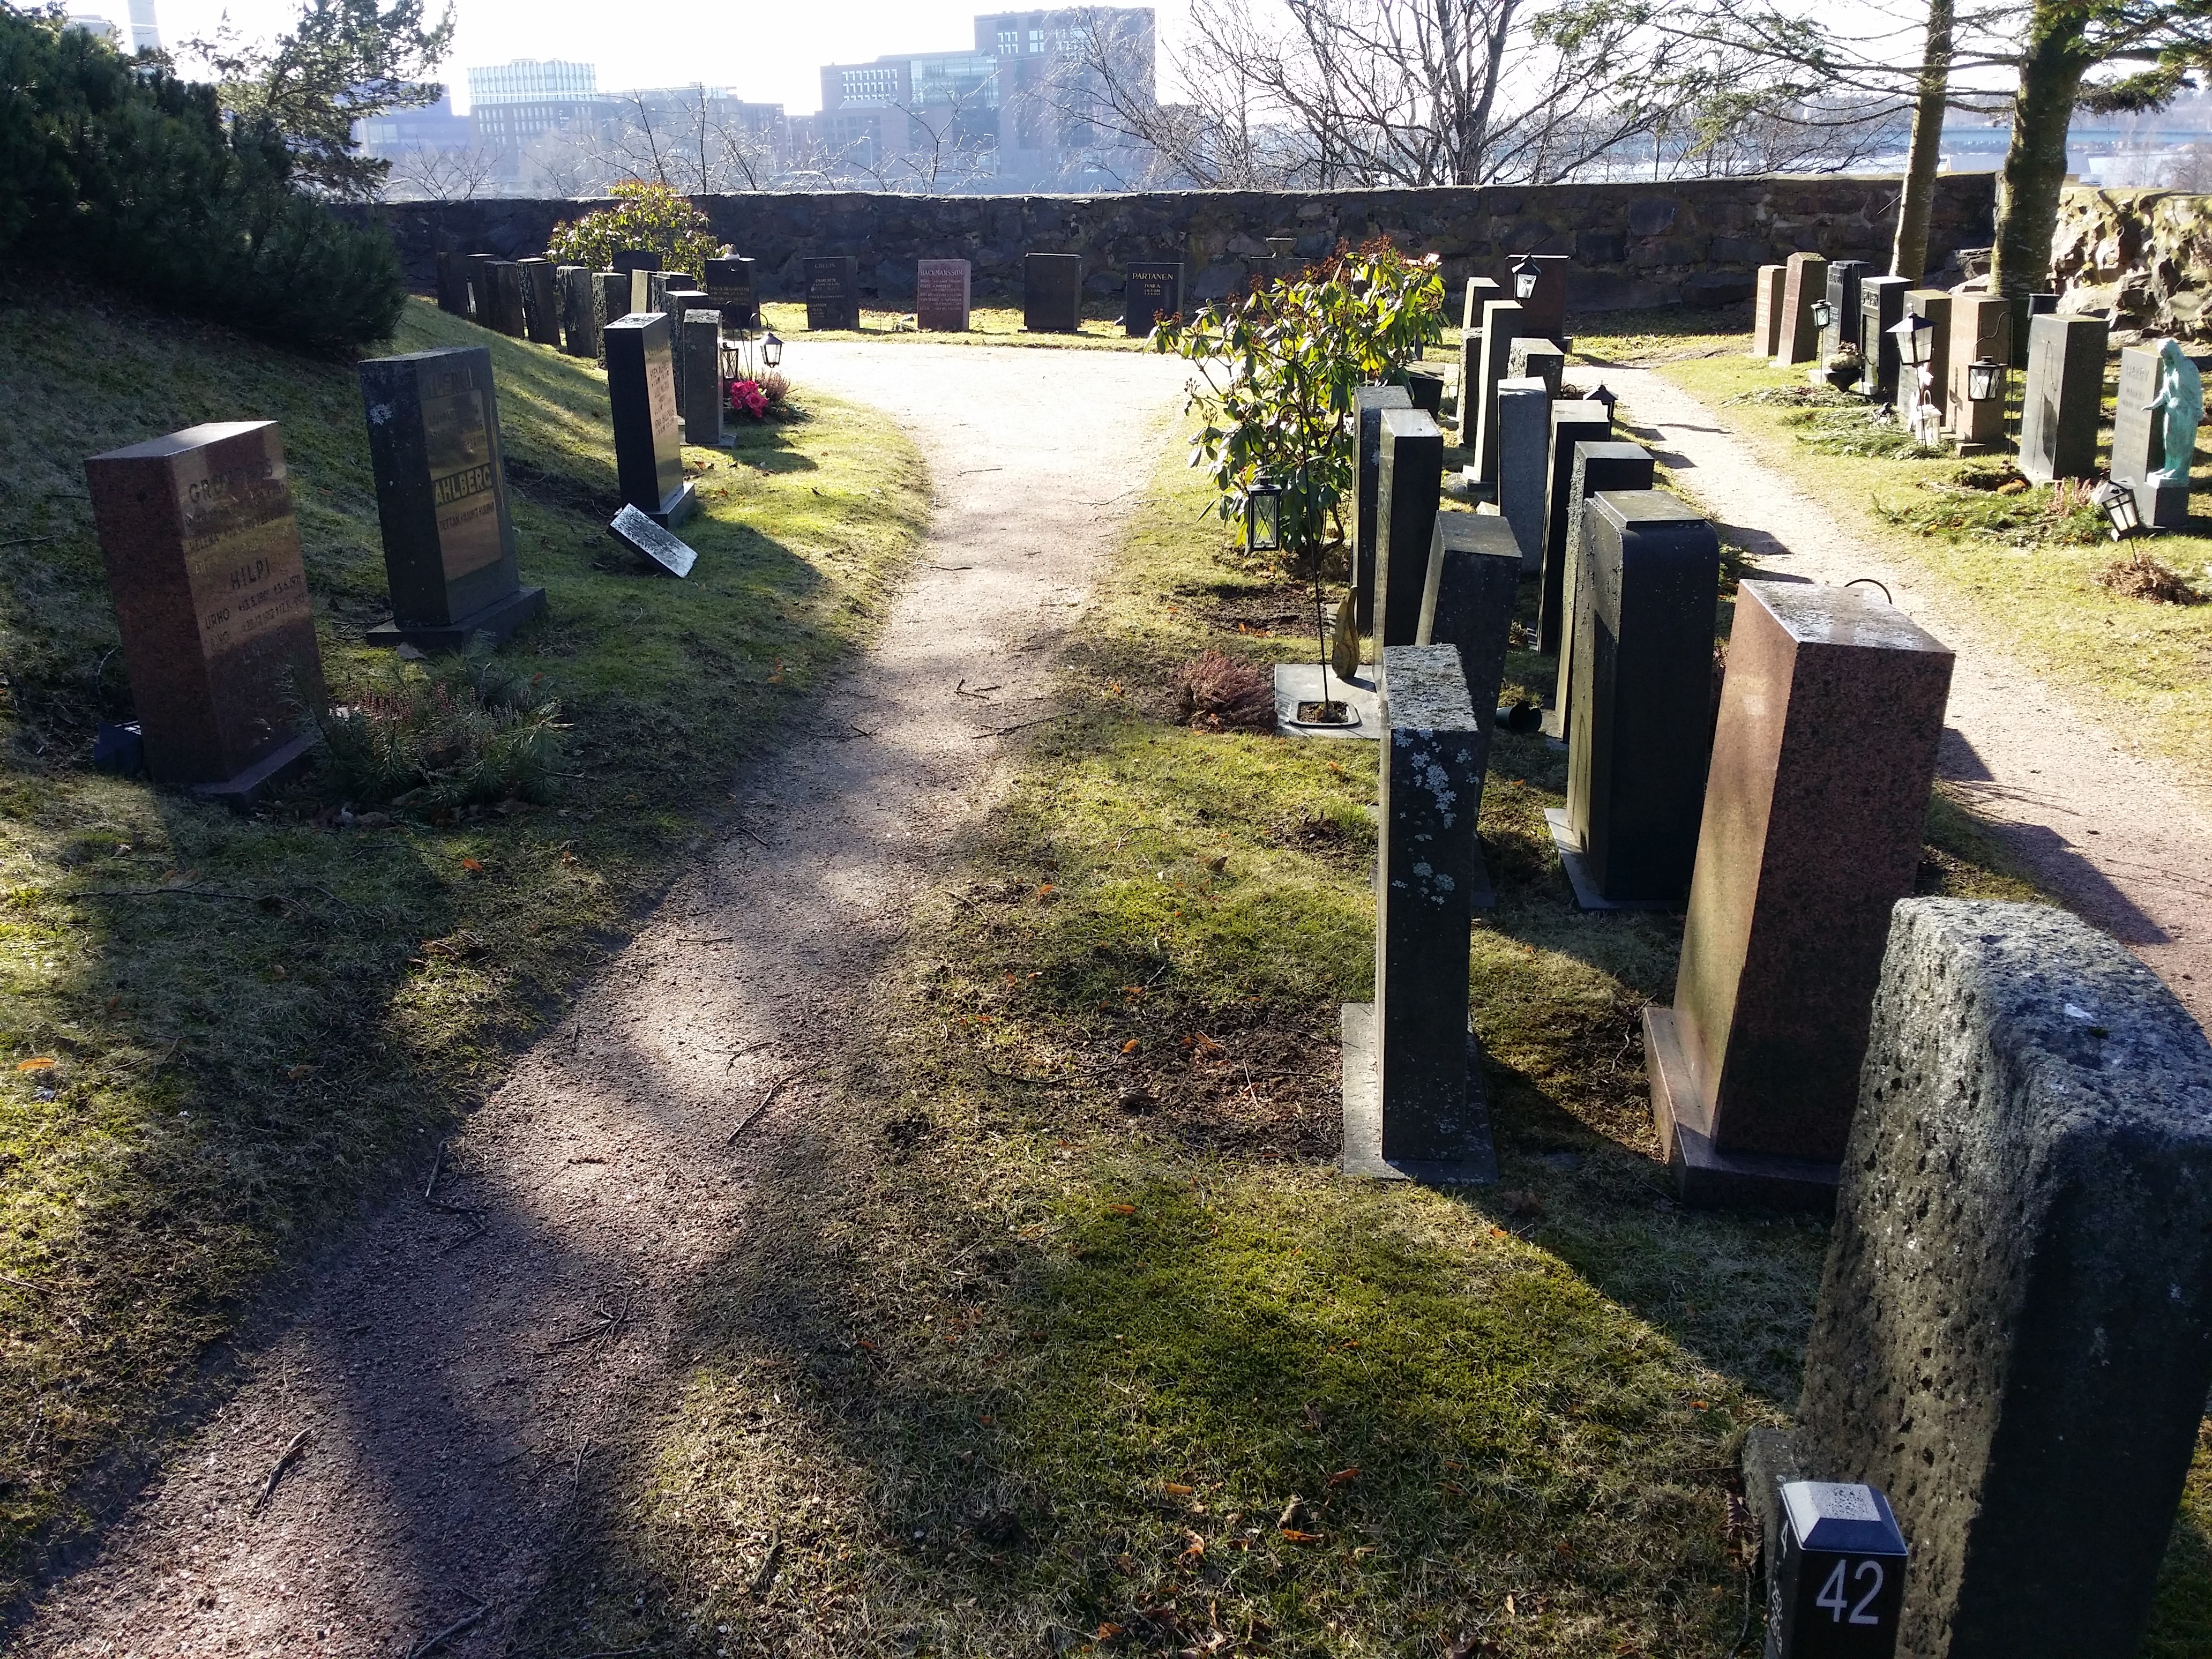
trail, lawn, backyard, cemetery, waterway, yard